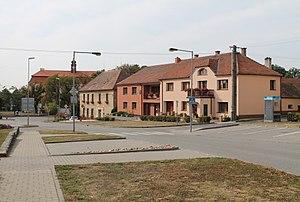
Višňové est un bourg du district de Znojmo, dans la région de Moravie-du-Sud, en République tchèque. Sa population s'élevait à 1 074 habitants en 2019.